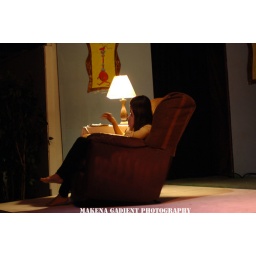
cat in the hat 13